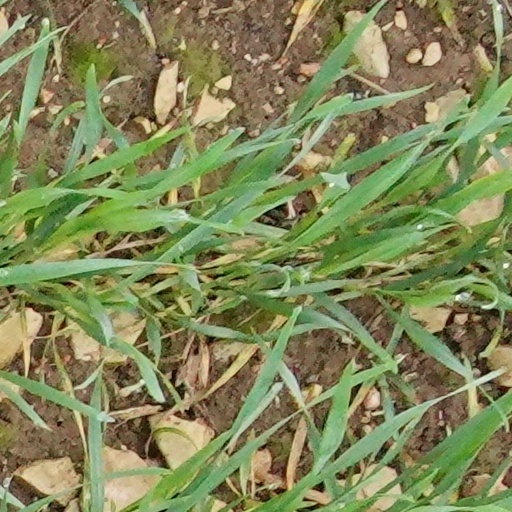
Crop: wheat